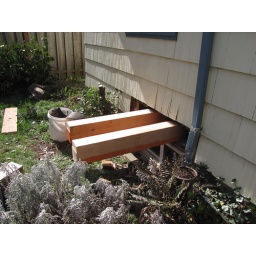
beams installed in floor system to accommodate our moving of ground floor bearing wall.